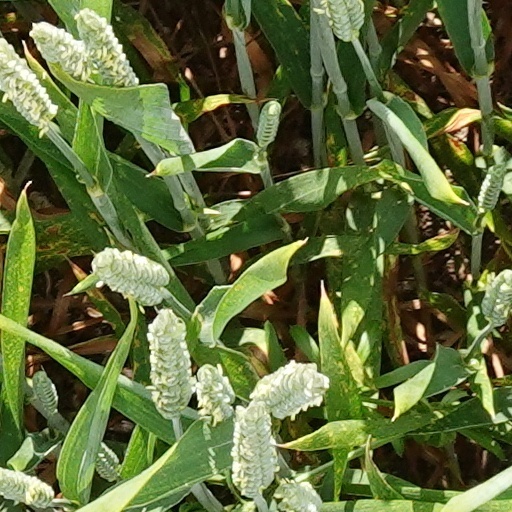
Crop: wheat